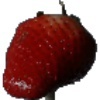
Label: Strawberry 1